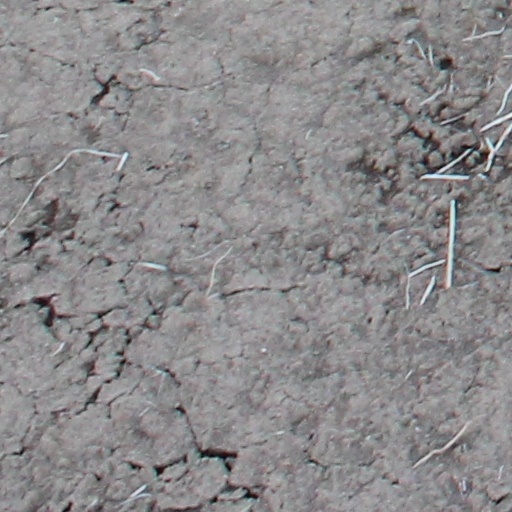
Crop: wheat